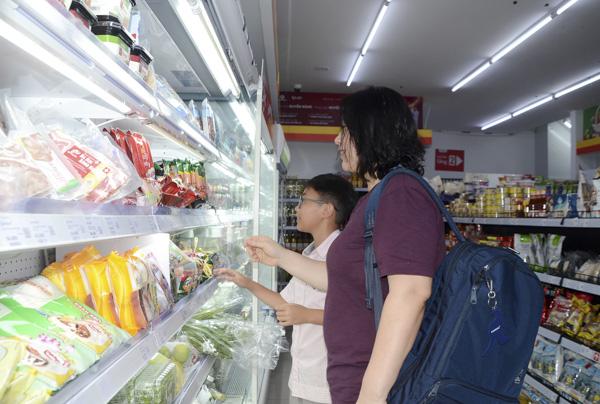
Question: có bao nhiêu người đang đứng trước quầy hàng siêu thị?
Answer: có hai người đang đứng trước quầy hàng siêu thị